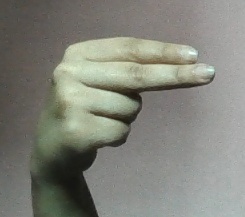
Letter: ain